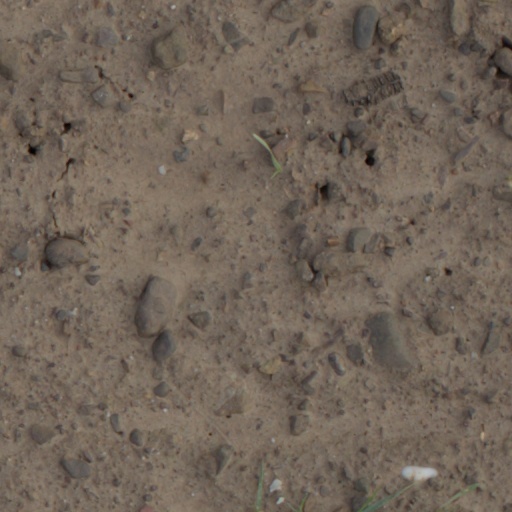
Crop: wheat